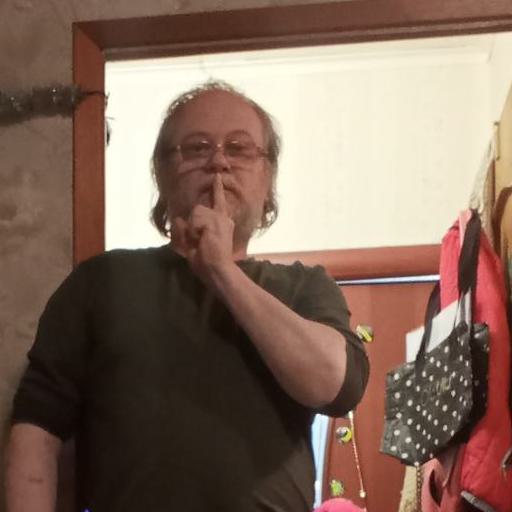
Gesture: mute